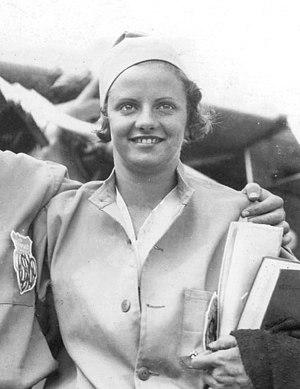
Josephine Eveline McKim, née le 4 janvier 1910 à Oil City et morte le 10 décembre 1992 à Woodstock, est une nageuse américaine.